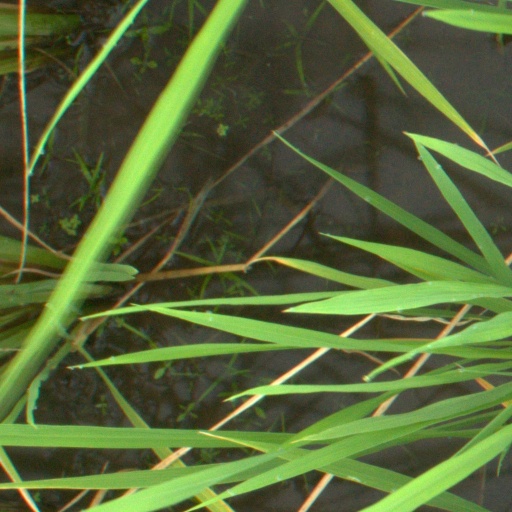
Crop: rice